Jesse Price (politician)

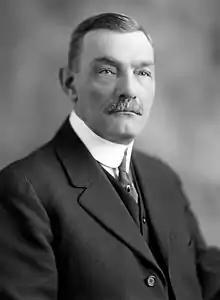
Jesse Price

Jesse Dashiell Price (August 15, 1863 – May 14, 1939) was a Congressman for the 1st congressional district of Maryland who served two full terms and one partial term from 1914 to 1919.